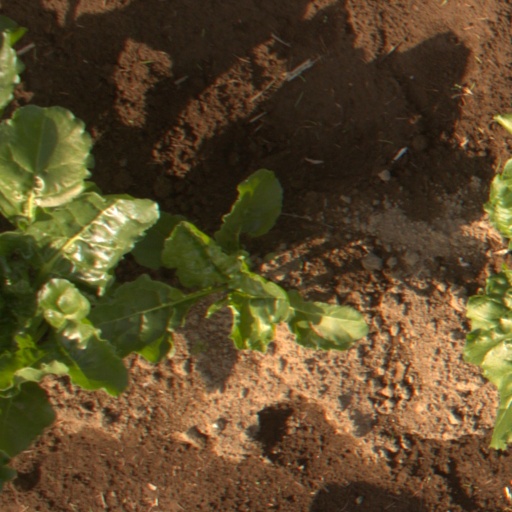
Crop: sugar beet